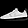
Label: Sneaker